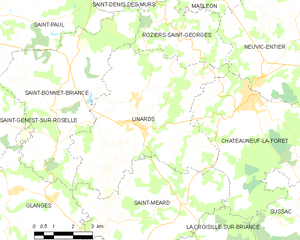
Carte des communes françaises Linards